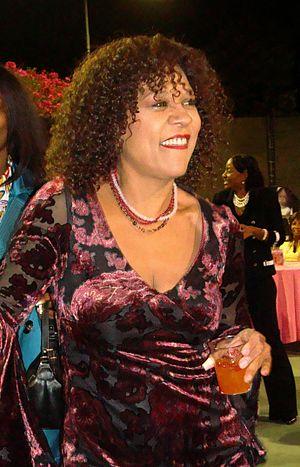
Olivia Brown est une actrice américano-allemande née le 10 avril 1960 à Francfort-sur-le-Main.